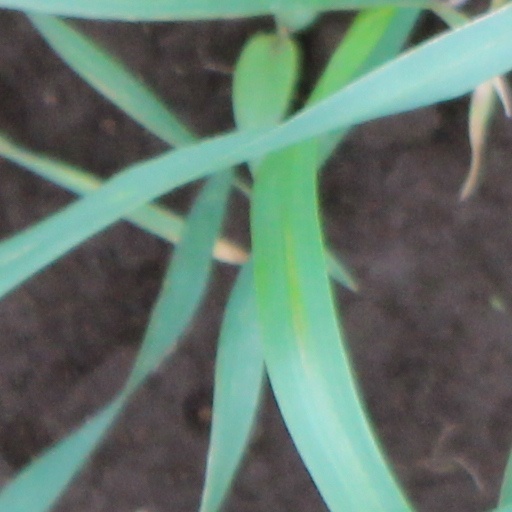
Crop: wheat